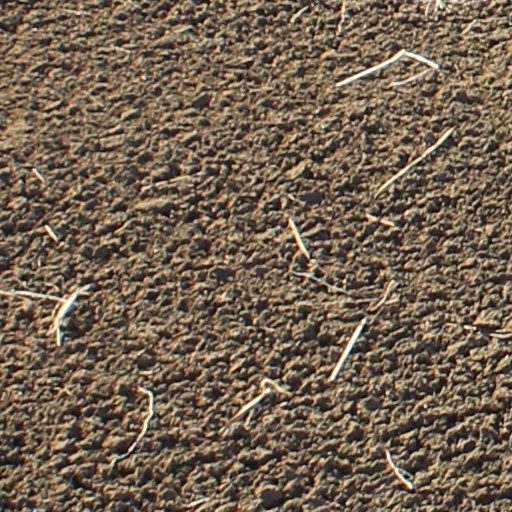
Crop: wheat